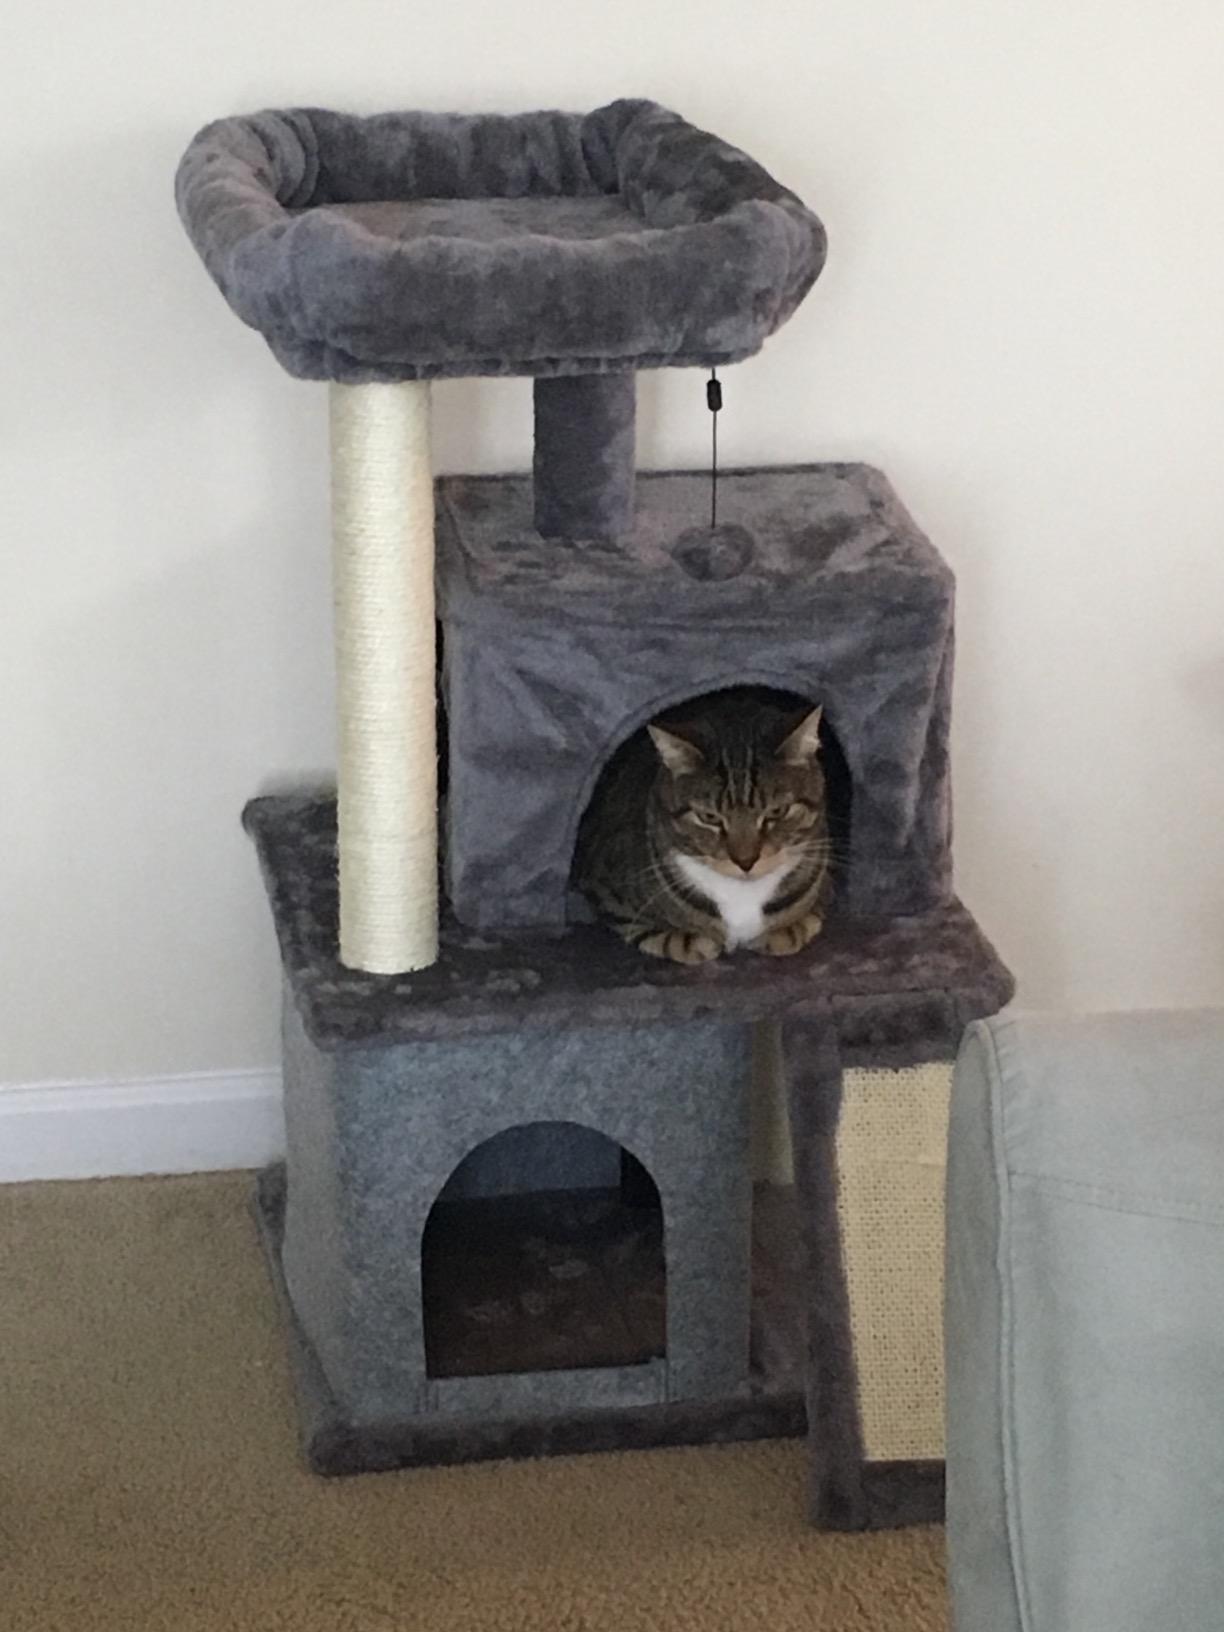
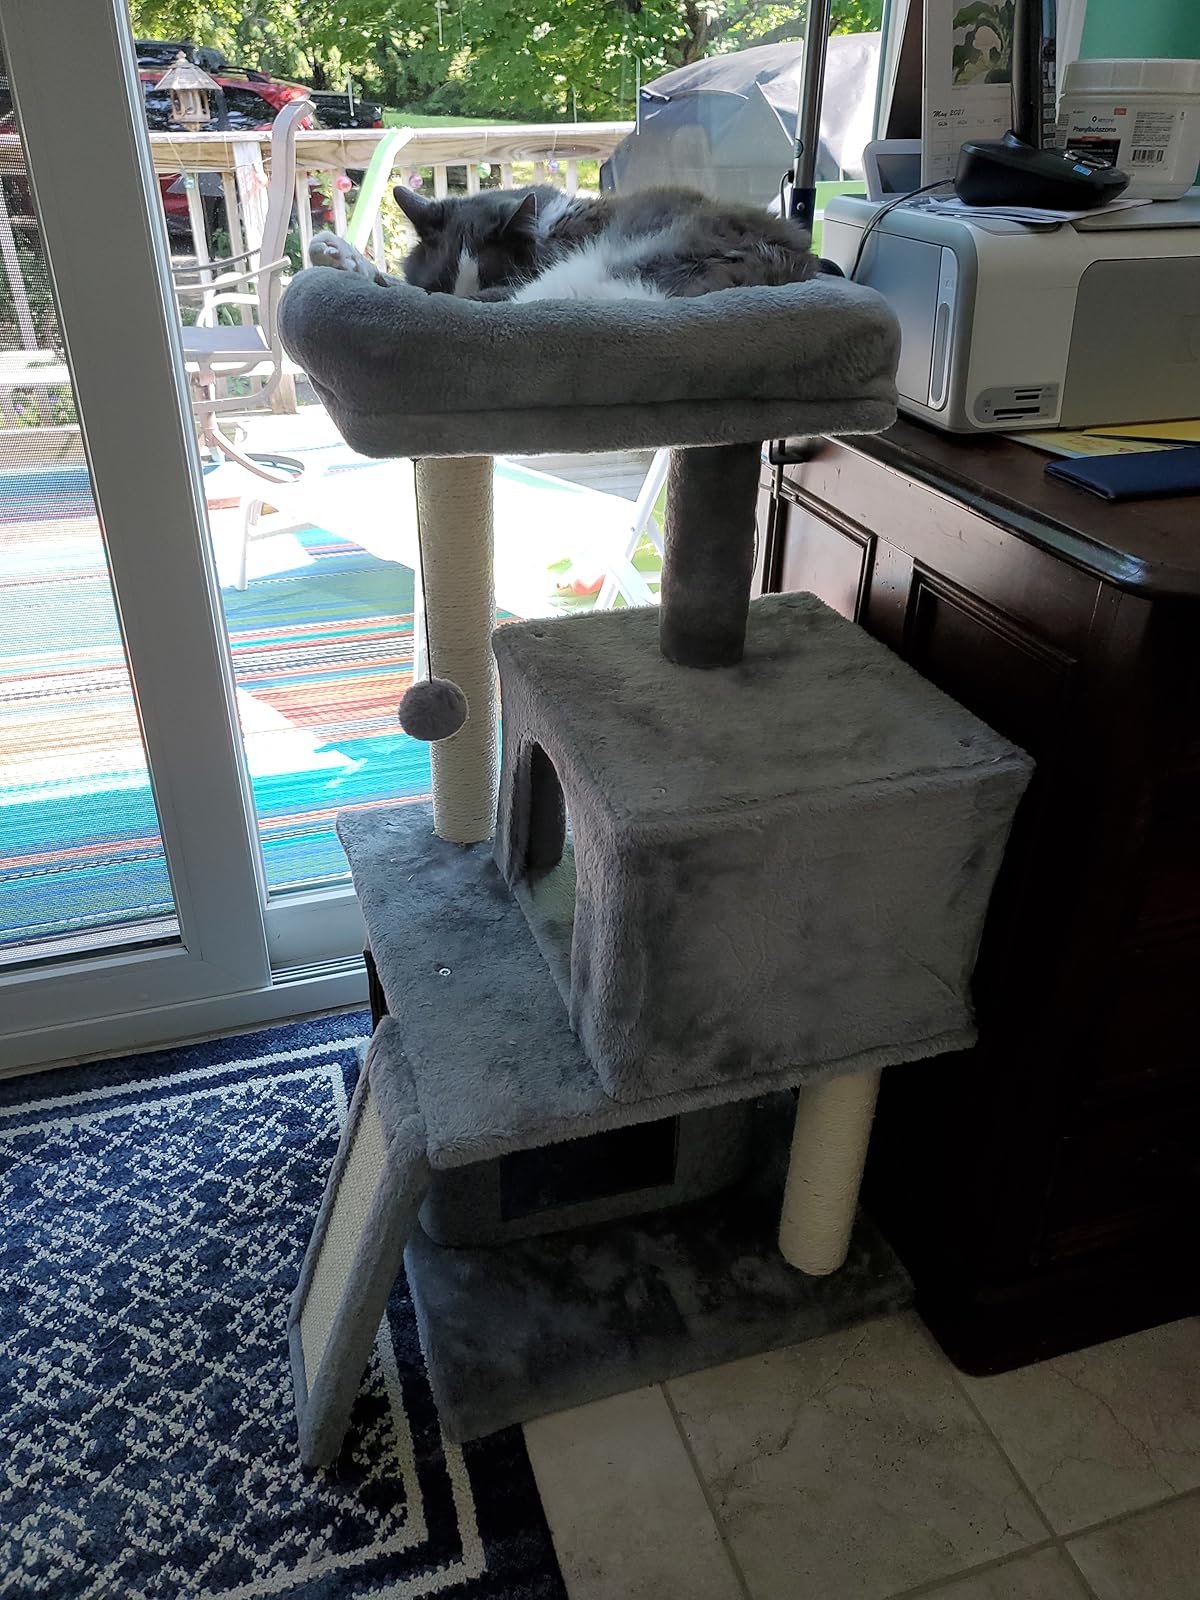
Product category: items_cat tree
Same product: yes